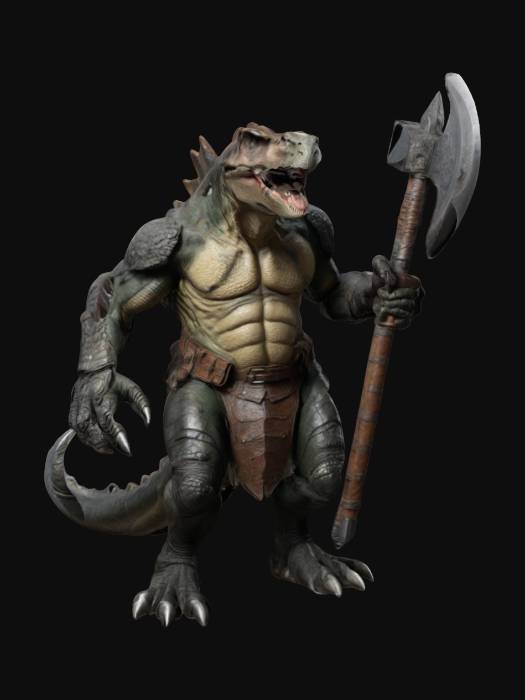
미적 점수 (1~10점): 8